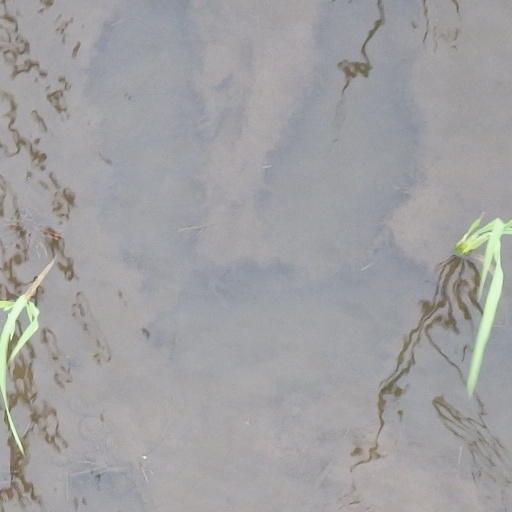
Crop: rice